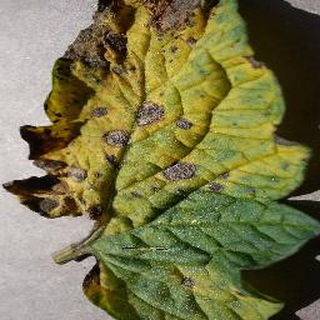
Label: tomato_early_blight